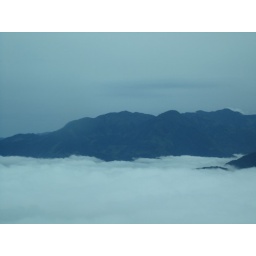
Mountains above the clouds, taken from a very small plane flying from Quepos to San Jose, Costa Rica.